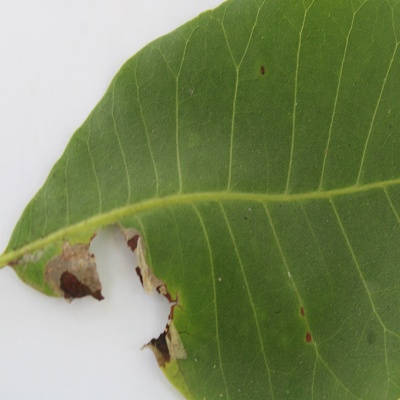
Crop: Cashew
Condition: leaf miner